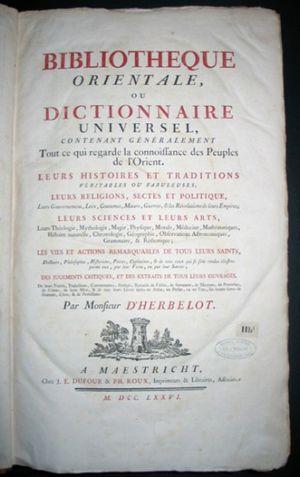
Aux sources de l'orientalisme : la Bibliothèque orientale de Barthélemi d'Herbelot est une analyse par Henry Laurens de la Bibliothèque orientale de Barthélemi d'Herbelot, ce dictionnaire historique, géographique, bibliographique, religieux et culturel paru en 1697 que Laurens place d'emblée comme le précurseur des grandes compilations de données érudites sur les civilisations musulmanes dans la lignée qui va jusqu'à l'actuelle Encyclopédie de l’Islam. Bartélémi d'Herbelot y est décrit comme une figure de l'humaniste érudit catholique, et, de ce point de vue, comme un archétype intellectuel du XVIIᵉ siècle
Barthélemy d'Herbelot de Molainville, né à Paris le 14 décembre 1625 et mort à Paris le 8 décembre 1695, est un orientaliste français.